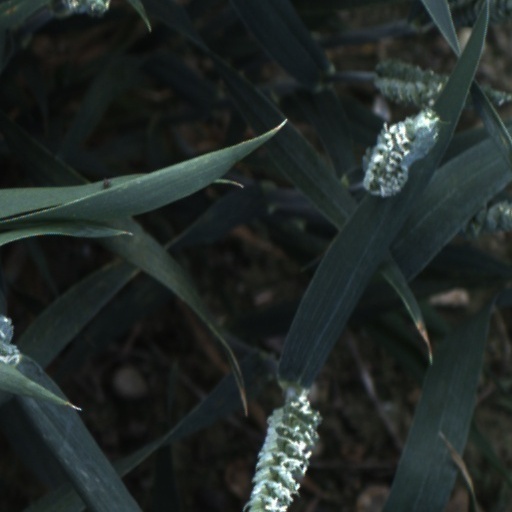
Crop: wheat